2008 United States presidential election in Minnesota

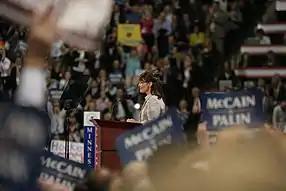
Palin speaking at the 2008 Republican National Convention in St Paul, Minnesota.

Barack Obama carried 5 of the 8 congressional districts. Both candidates won a district held by the other party.